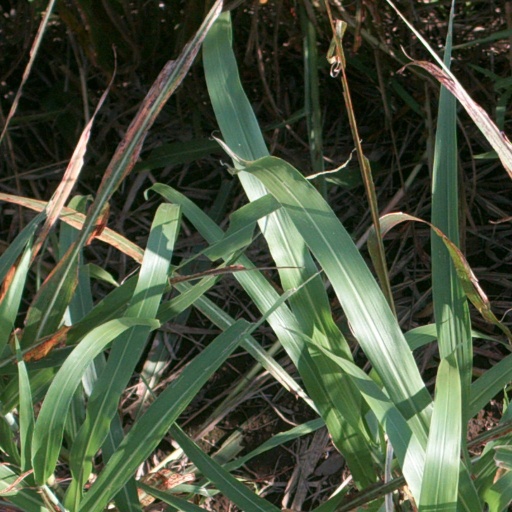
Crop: sorghum